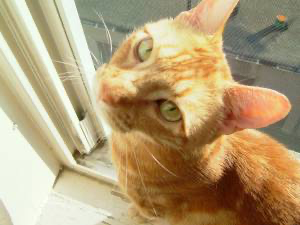
Animal: cat
Breed: Bengal